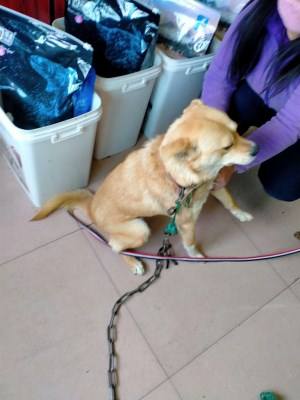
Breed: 3336-n000121-chinese_rural_dog